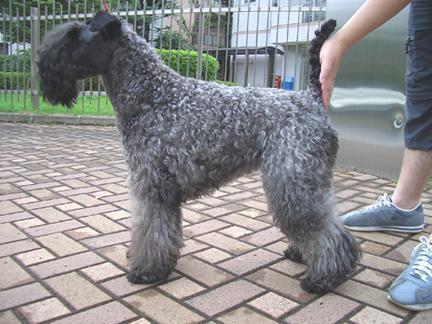
Kerry_blue_terrier